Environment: real
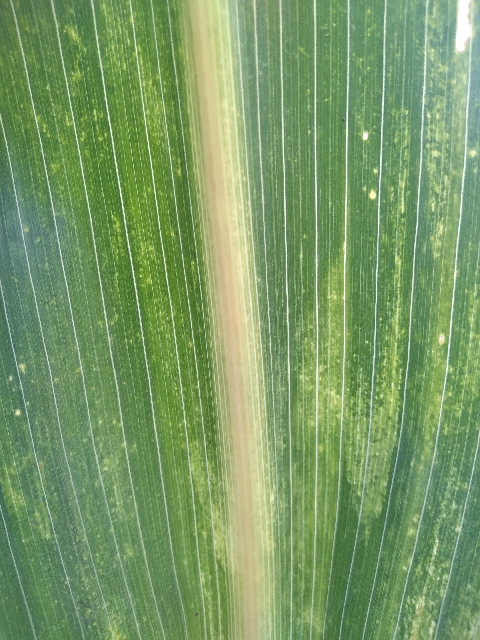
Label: lethal_necrosis